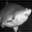
Label: shark